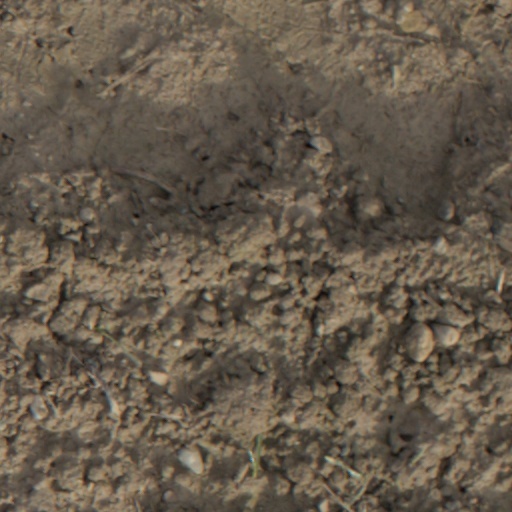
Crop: wheat